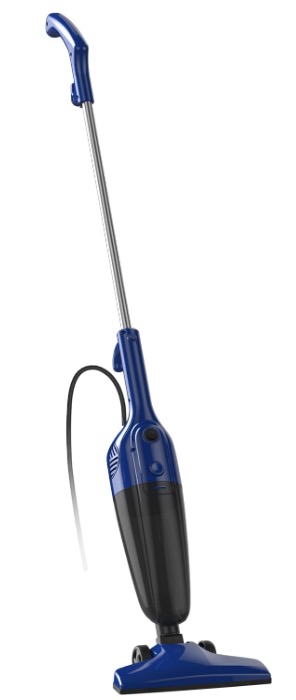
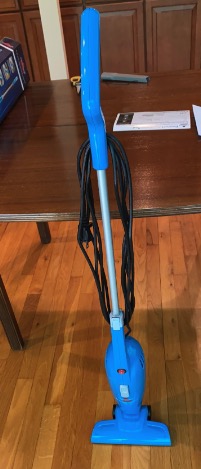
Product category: items_vacuum
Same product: no